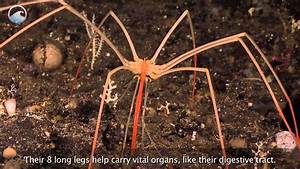
Label: spider